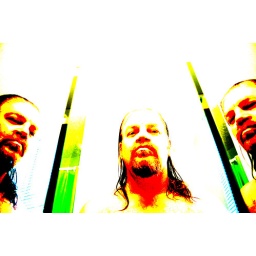
im the mirror in the bathroom